Andul

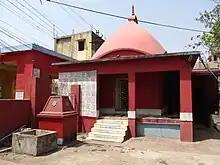
Sankari Temple (or, Shiddeshwari Kali Temple), official deity of Andul

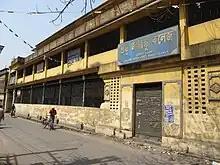
Prabhu Jagatbandhu College, Andul, Howrah

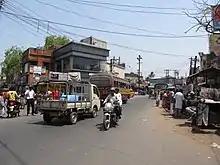
Andul Bus Stop, Andul Road (part of SH 6)

Andul Road (part of Grand Trunk Road/State Highway 6) is the artery of the town.